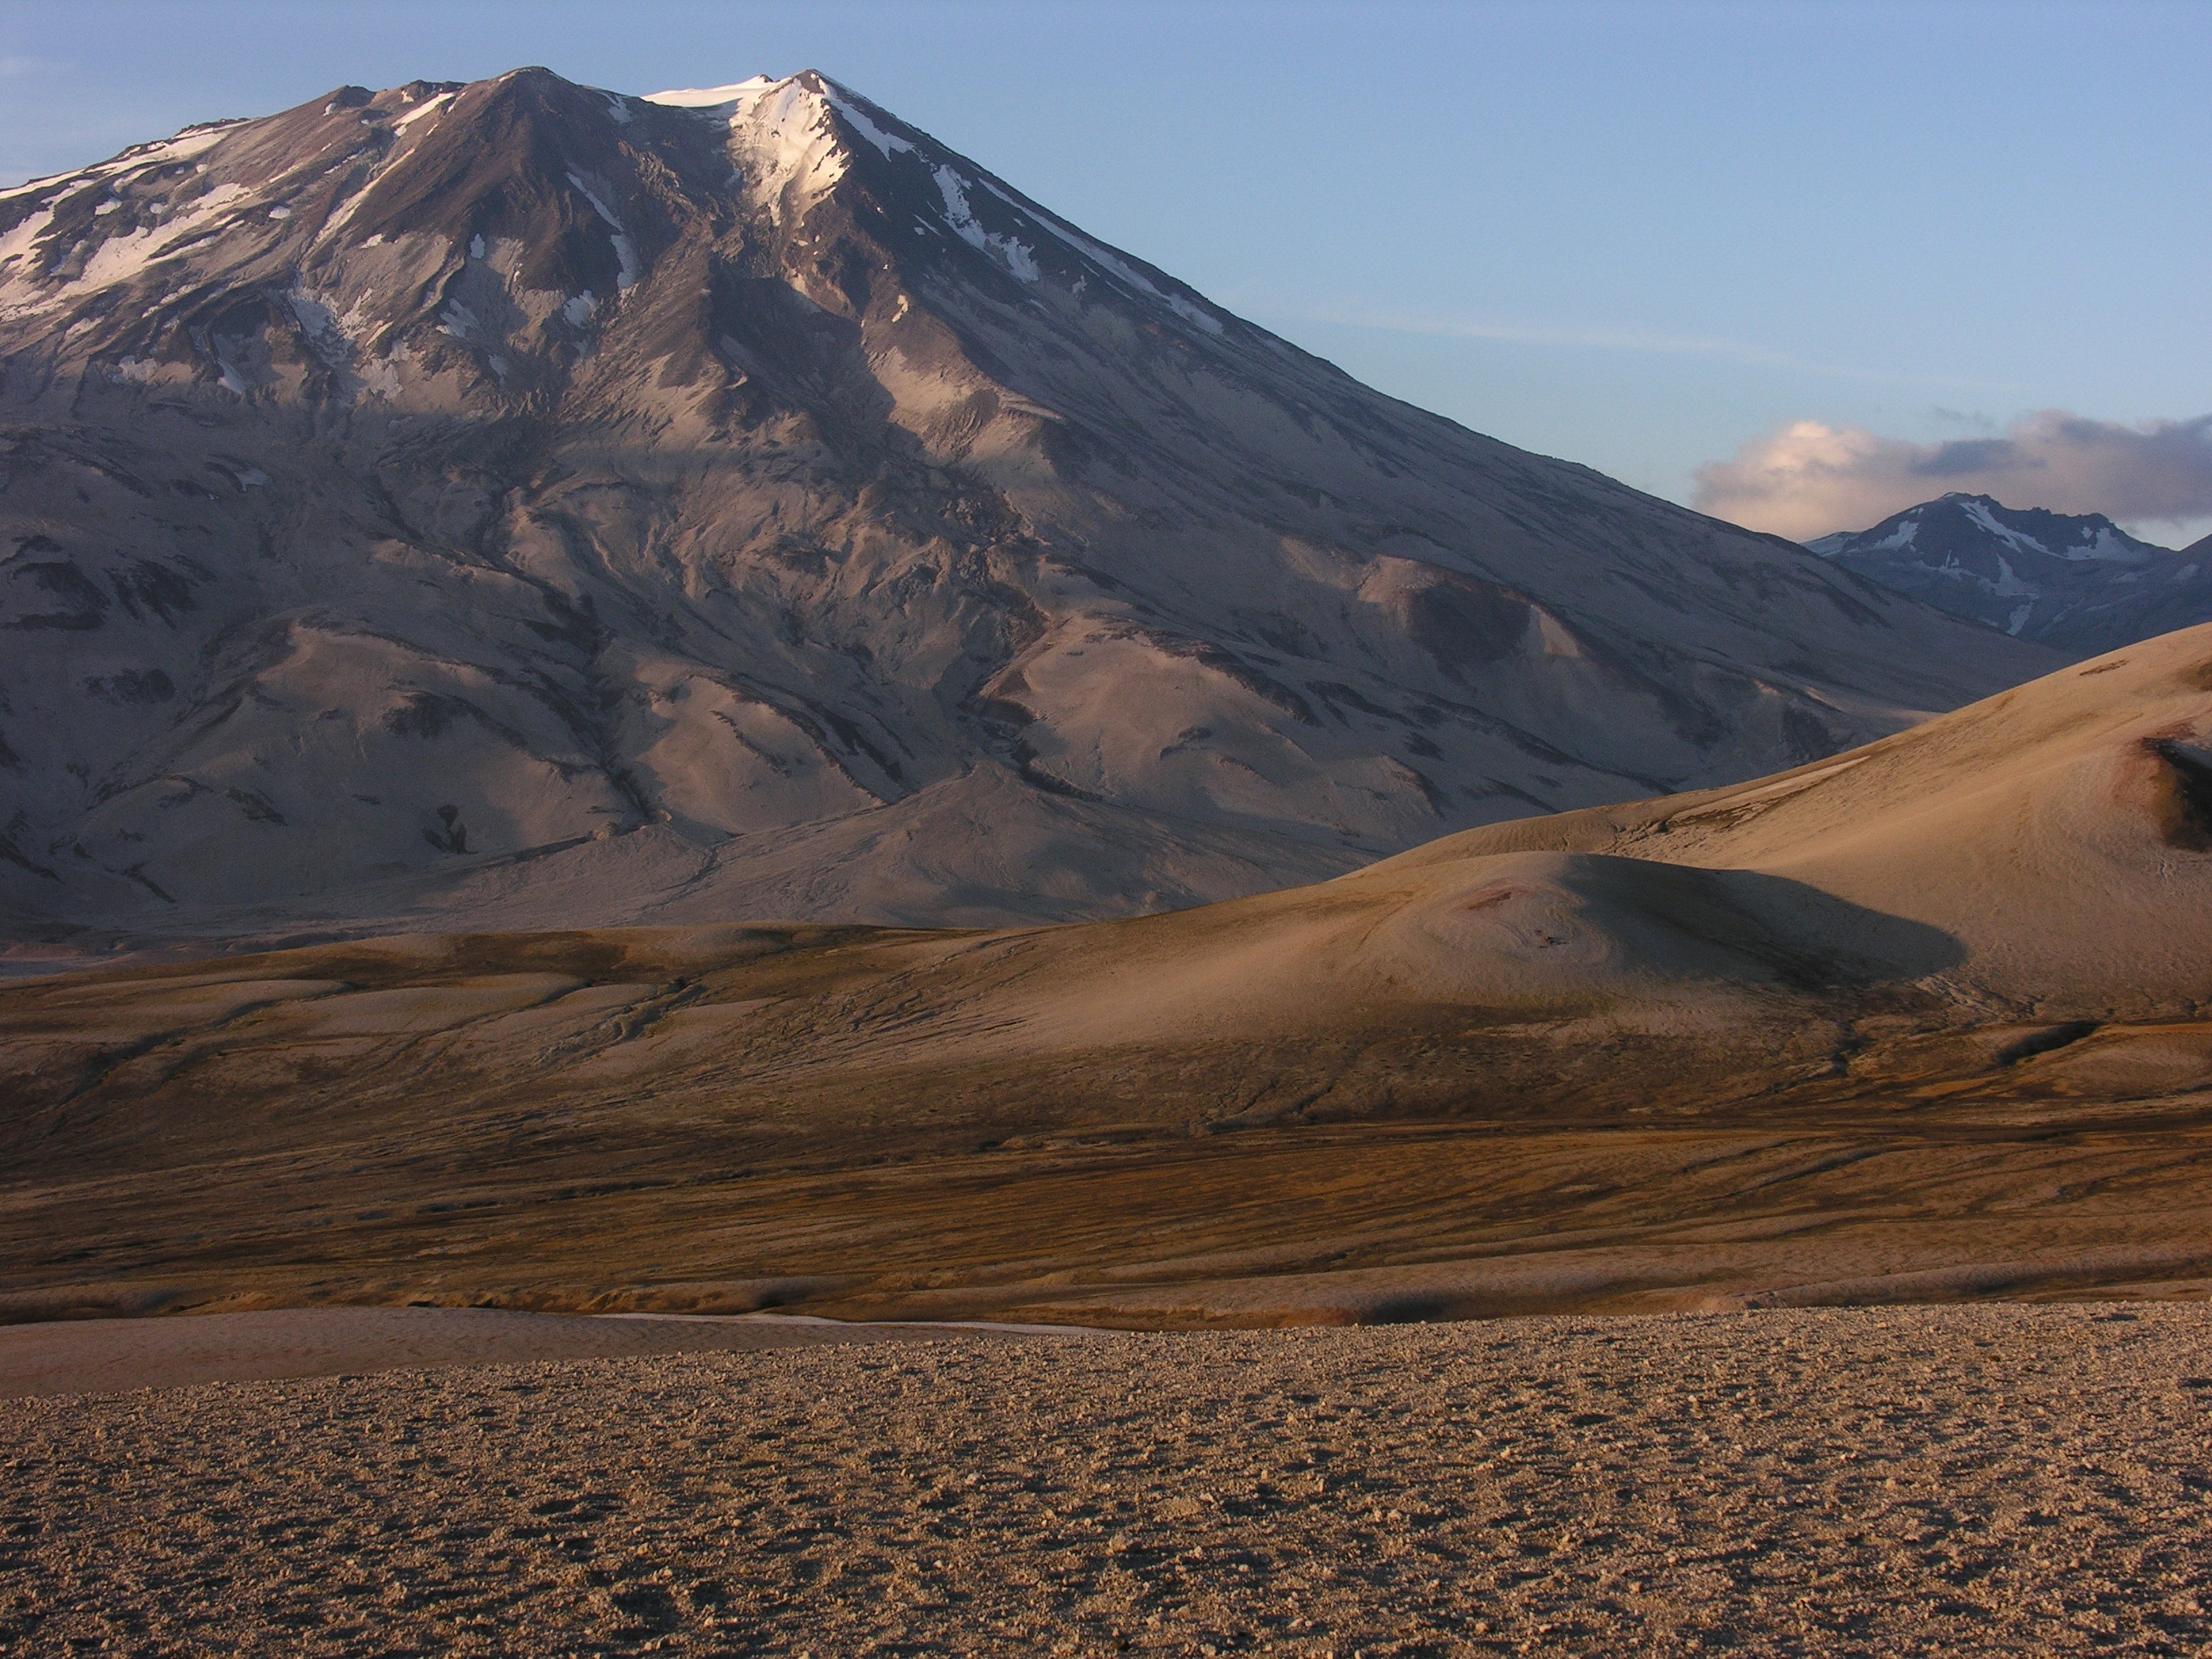
landscape, outdoor, sand, wilderness, mountain, hill, desert, lake, valley, mountain range, scenery, usa, volcano, ridge, plain, geology, badlands, plateau, fell, habitat, alaska, ecosystem, wadi, steppe, landform, erg, stratovolcano, natural environment, geographical feature, aeolian landform, mountainous landforms, knife peak volcano, mount griggs